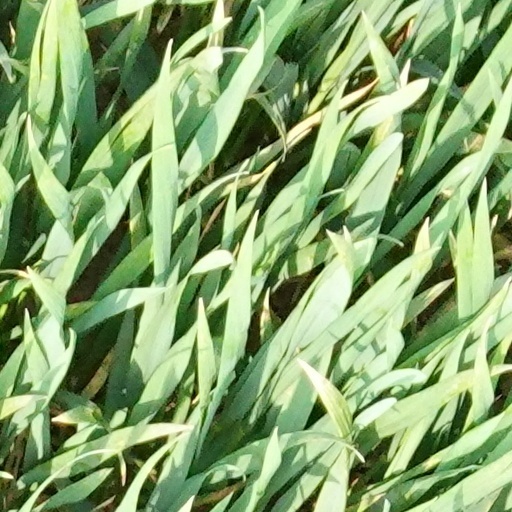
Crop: wheat